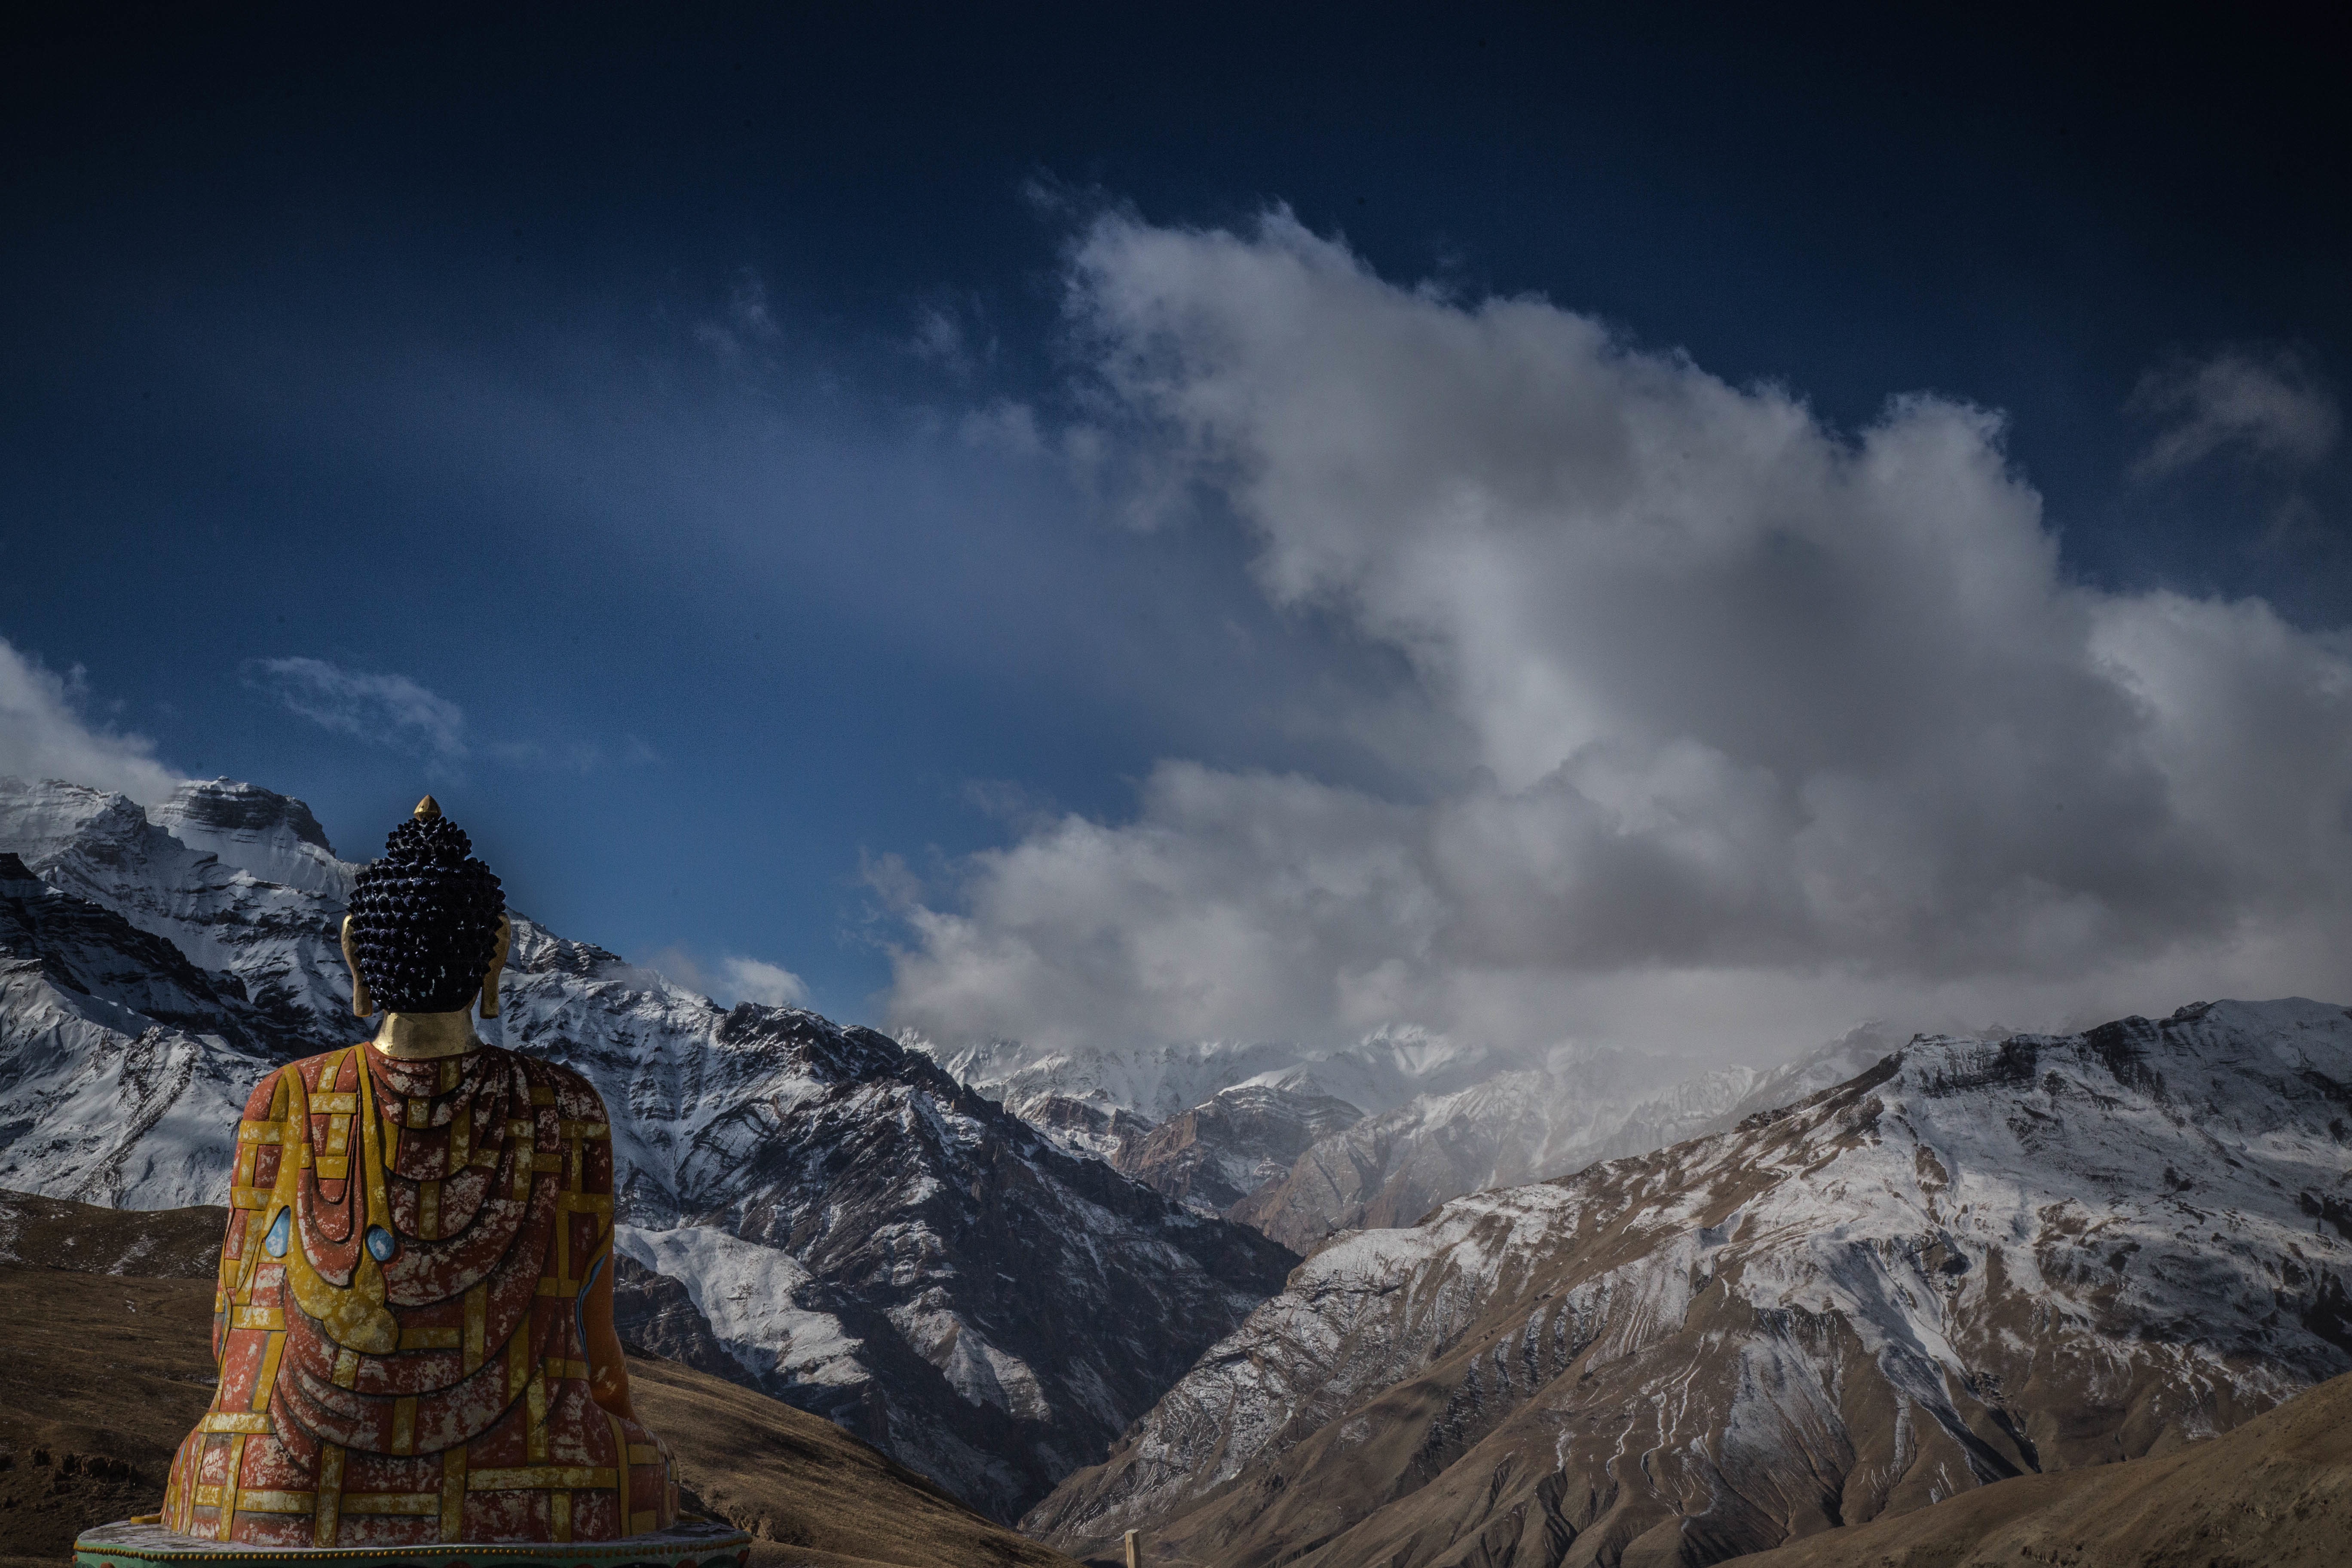
landscape, mountain, snow, winter, cloud, sky, sunlight, mountain range, weather, summit, alps, buddha, mountainous landforms